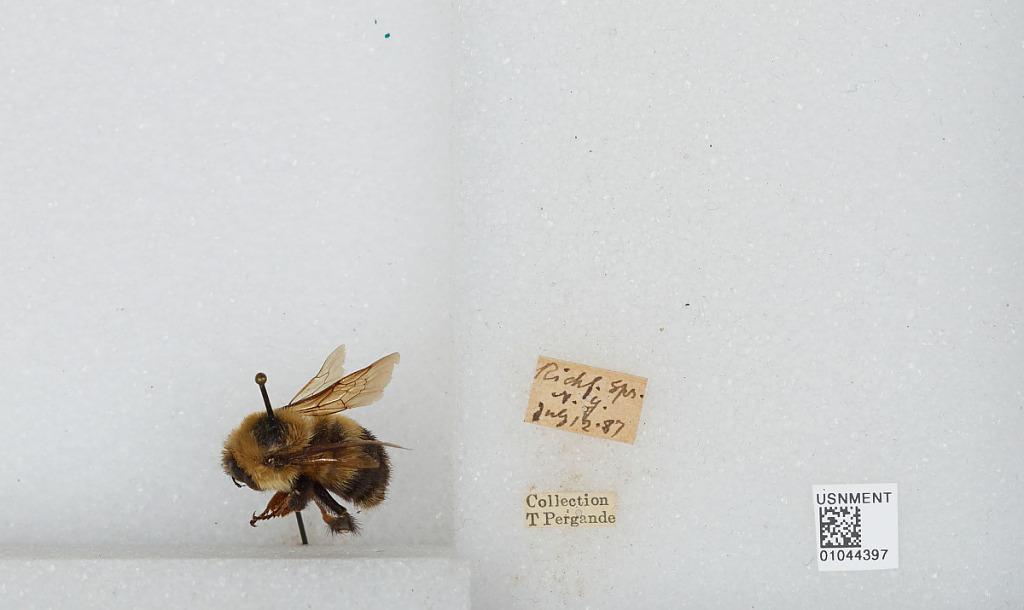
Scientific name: Bombus sp.
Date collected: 1887-7-12
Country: United States
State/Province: New York
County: Otsego
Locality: Richfield Springs
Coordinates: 42.8534, -74.9854